Question: What are the bed frames made out of?
Tambaya: Dame akayi firam din gadon?
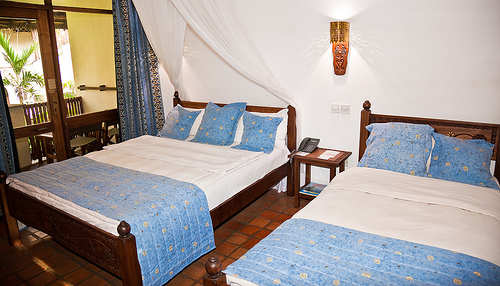
Answer: Dark wood.
Amsa: Katako me duhu.